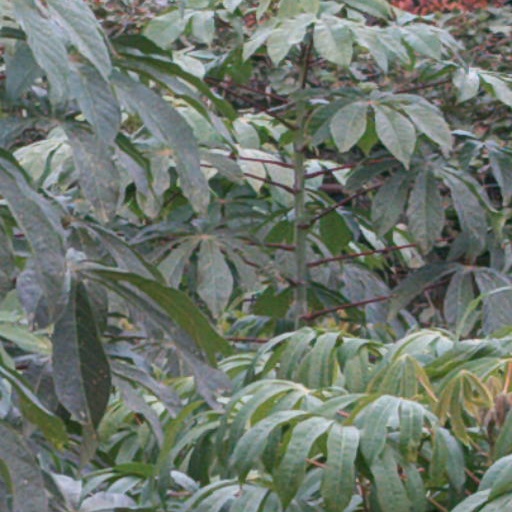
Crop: cassava